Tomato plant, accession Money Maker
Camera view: vertical (180 deg); turntable rotation: 60 degrees
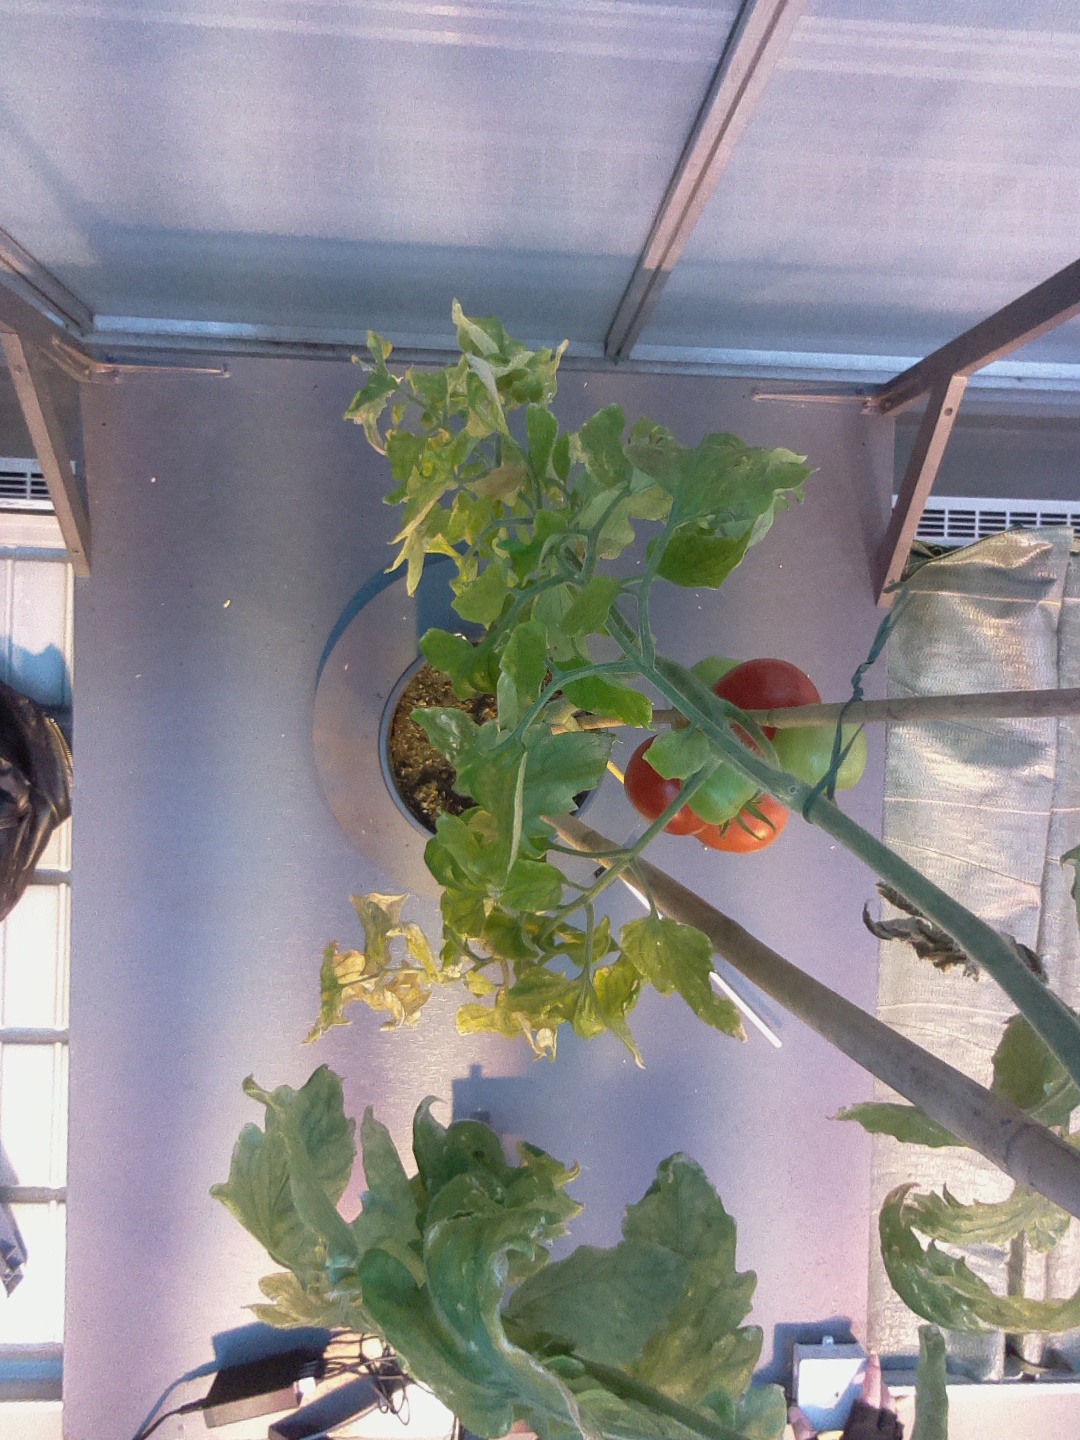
BBCH growth stage 84: 40%-50% of fruits show typical fully ripe color